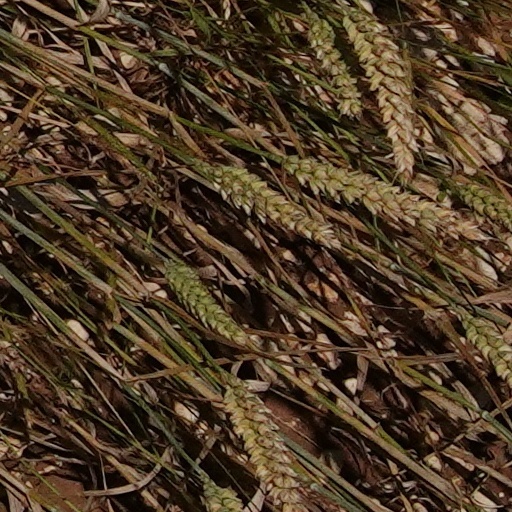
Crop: wheat